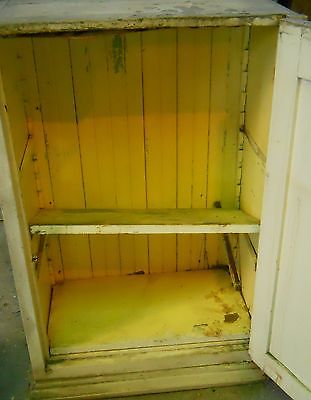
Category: cabinet